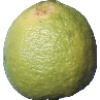
Label: limes